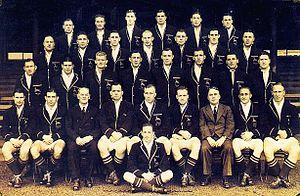
Un Afrikaner est un Sud-africain blanc d’origine néerlandaise, française, allemande ou scandinave qui s’exprime dans une langue dérivée du néerlandais du XVIIᵉ siècle : l’afrikaans.
La tournée de l'équipe d'Afrique du Sud en 1937 voit les Springboks d'abord rendre visite aux Wallabies, puis les Springboks remportent leur série contre les All Blacks.
L'équipe d'Afrique du Sud de rugby à XV est l'équipe qui représente l'Afrique du Sud dans les principales compétitions internationales de rugby à XV.
Cet article présente l'historique des confrontations entre l'équipe d'Afrique du Sud et l'équipe de Nouvelle-Zélande en rugby à XV. Les deux équipes se sont affrontées à 99 reprises dont cinq fois en Coupe du monde. Les Sud-Africains ont remporté 36 rencontres contre 59 pour les Néo-Zélandais et quatre matchs nuls.
Chronologie du rugby à XV